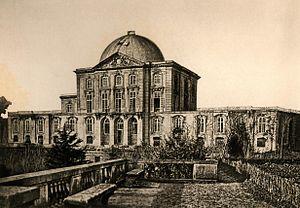
Projet non réalisé d'installation d'un dôme au sein du Château-Neuf, pour installer la lunette astronomique. Obs. de Paris.
Le château de Meudon, dit château royal de Meudon, palais impérial de Meudon ou Domaine national de Meudon, est un château français situé à Meudon, dans le département des Hauts-de-Seine. Il est notamment la résidence de la duchesse d'Étampes, du cardinal de Lorraine, d'Abel Servien, de Louvois ainsi que de Monseigneur, dit le Grand Dauphin, qui lui adjoint en annexe le château de Chaville. Incendié en 1795 et en 1871, le Château-Neuf, dont la démolition est un temps envisagée, est conservé pour sa majeure partie. Il est transformé à partir de 1878 en observatoire servant de réceptacle à une lunette astronomique, avant d'être rattaché à l'Observatoire de Paris en 1927.